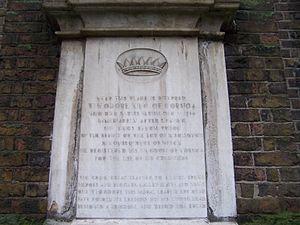
Théodore de Neuhoff, né le 27 août 1694 à Cologne et mort le 11 décembre 1756 à Londres, est un militaire, diplomate et homme politique originaire de Westphalie, élu roi constitutionnel des Corses le vendredi 13 avril 1736, sous le nom de Théodore Iᵉʳ.